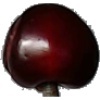
Label: cherry